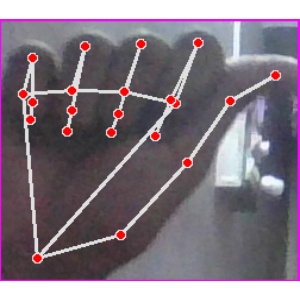
अक्षर: छ